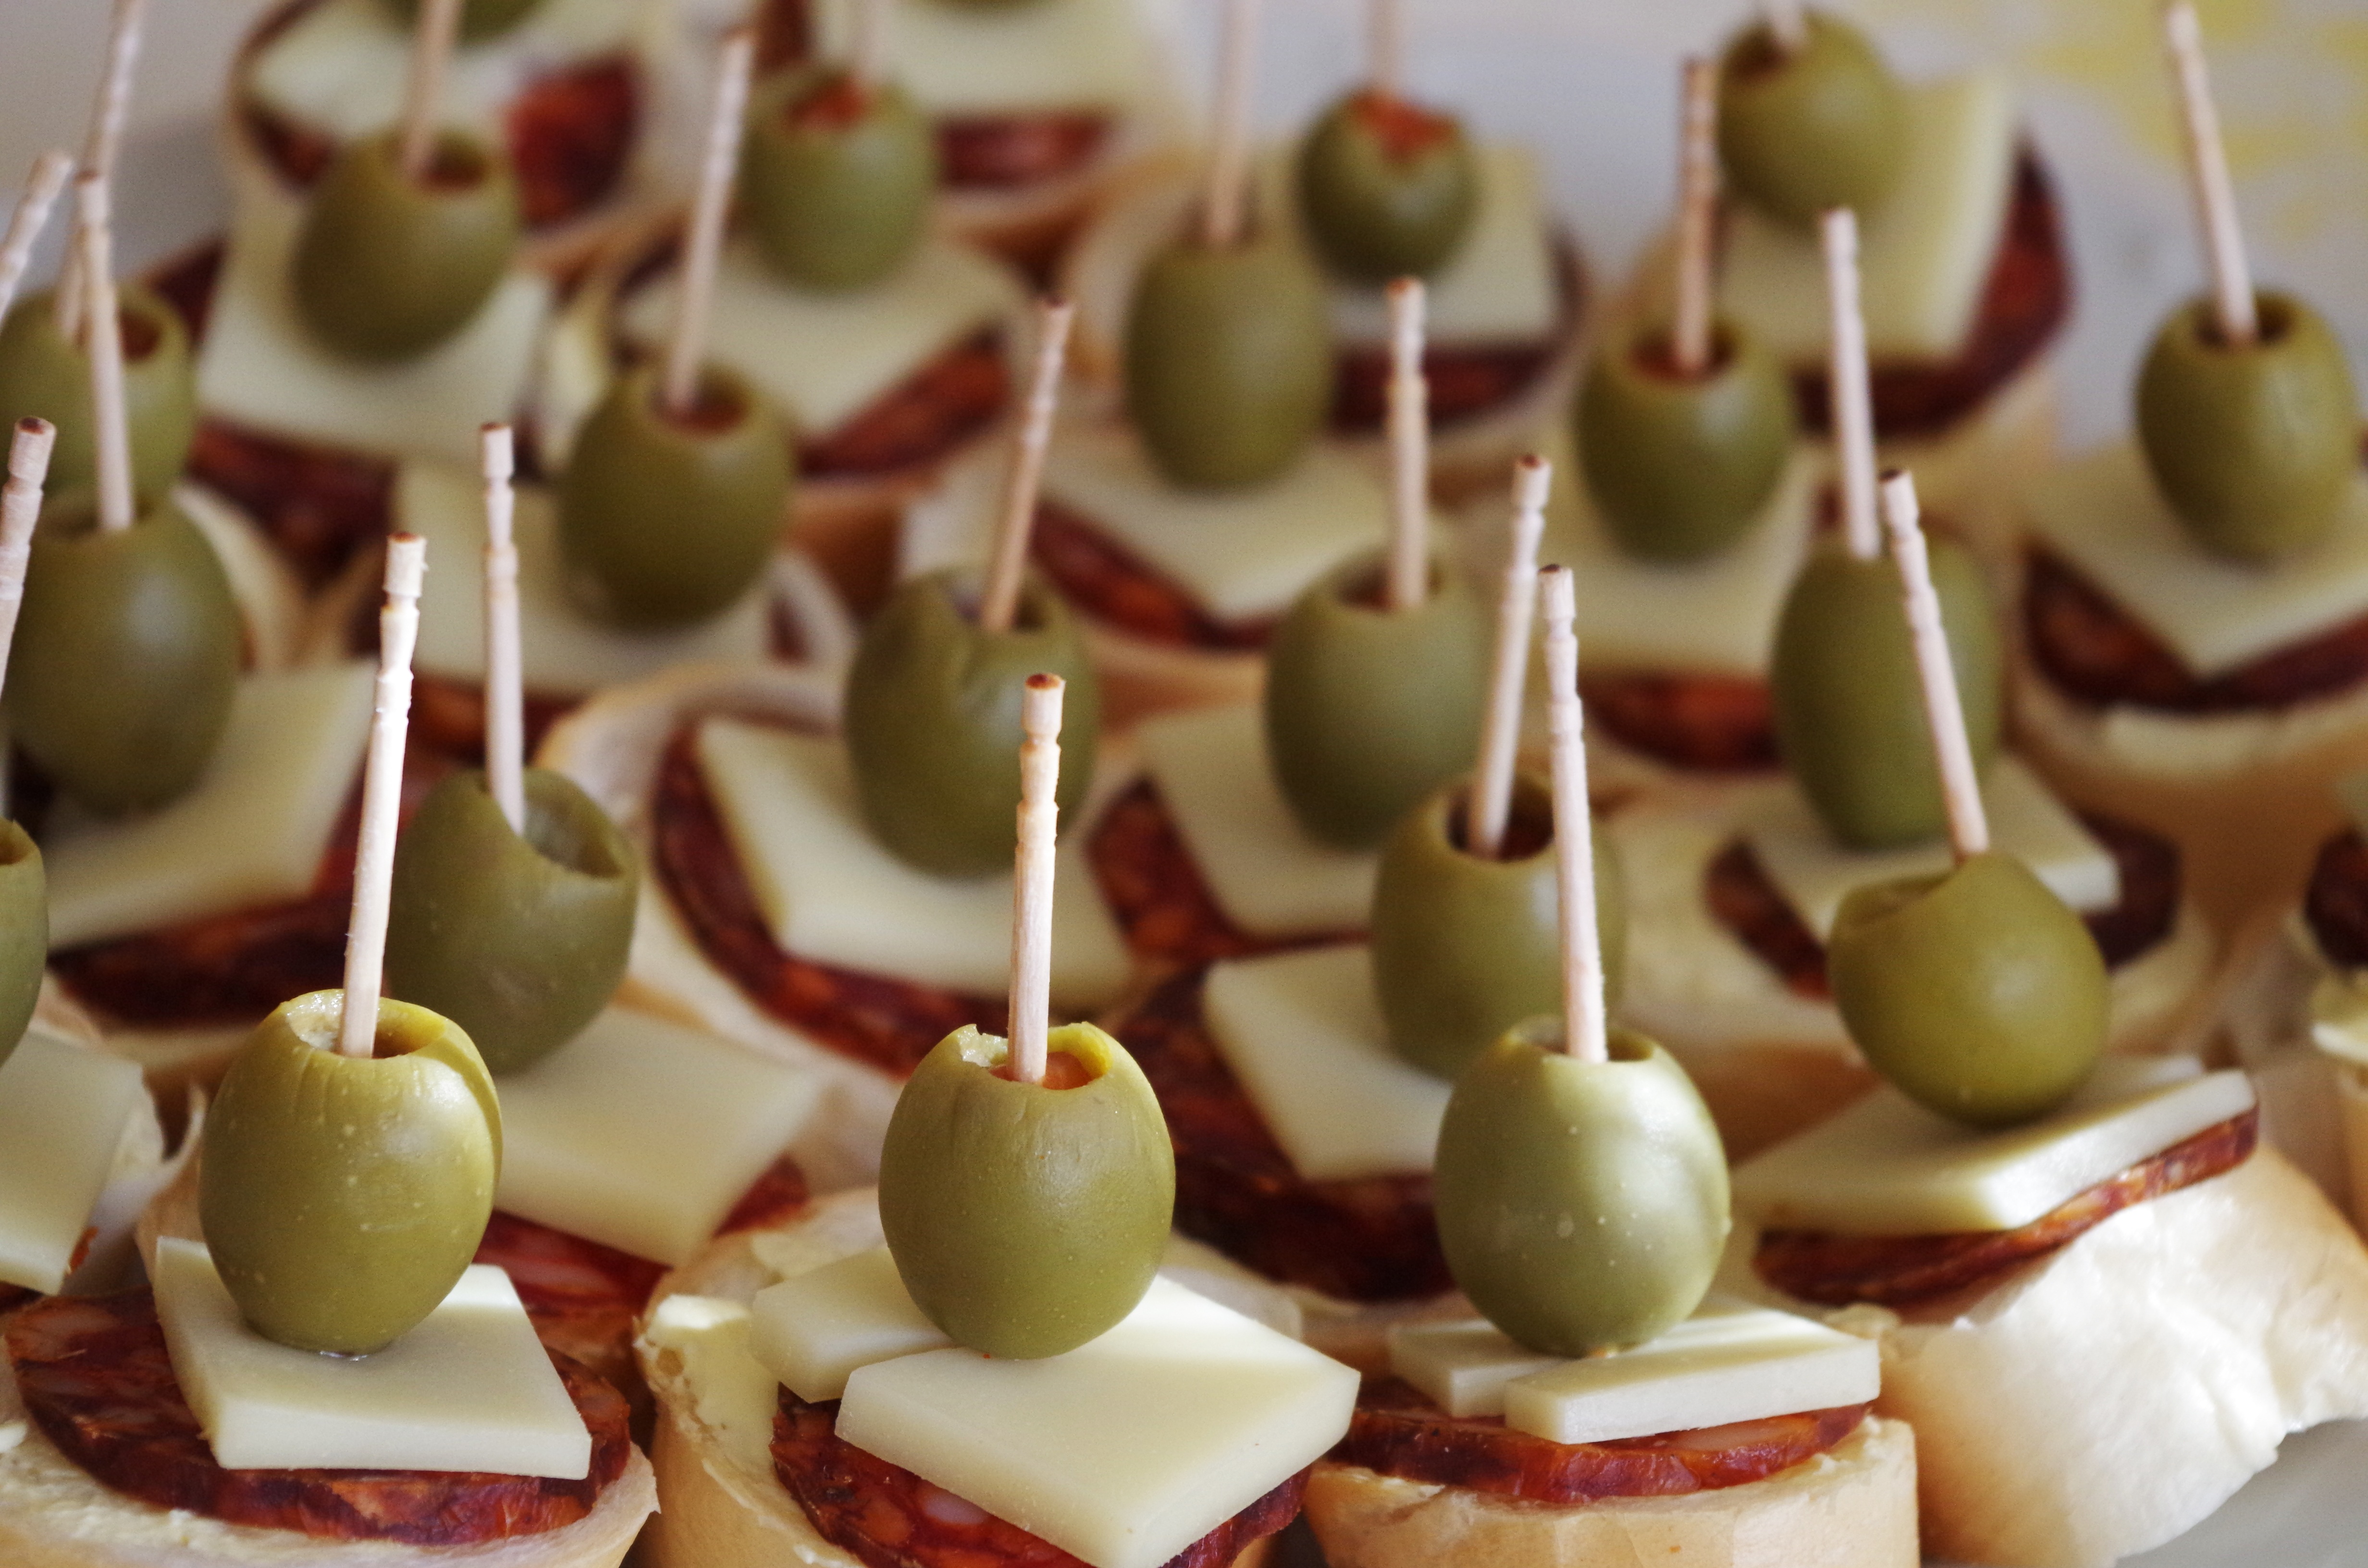
dish, meal, food, produce, baking, dessert, cuisine, cake, icing, canape, olives, sweetness, breads, hors d oeuvre, table manners, jednohubky, pincho, petit four